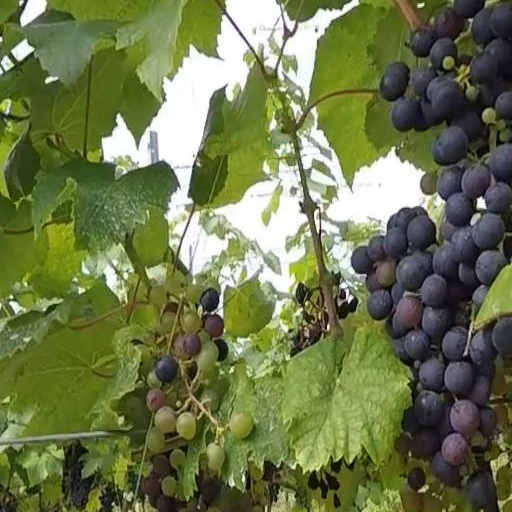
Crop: grape